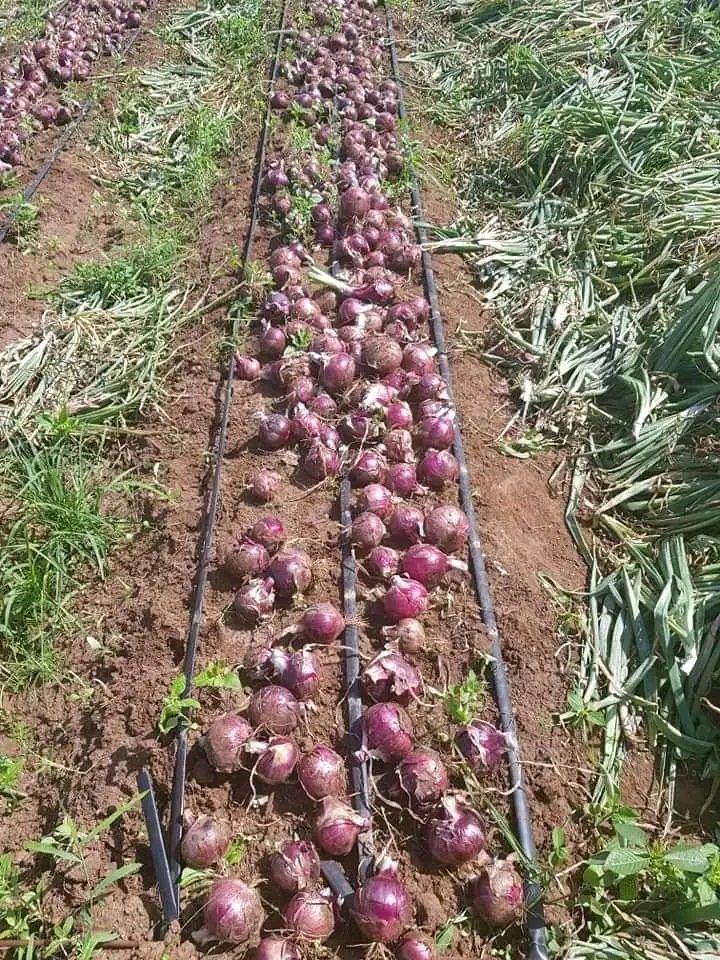
Shamba ambalo limevunwa mazao ya kibiashara, ambayo yanafahamika kwa jina la vitunguu maji, ambalo linatumia njia za kisasa za kilimo za umwagiliaji.